Angélique Villeneuve

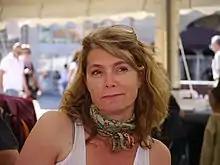
Angélique Villeneuve, 2011

Angélique Villeneuve (born 1965) is a French writer. She was born in Paris and lived in Sweden and India before returning to France. She has written eight novels as well as numerous books for children. She is best known for her novel "Les Fleurs d’hiver" (Editions Phébus, 2014) which won a raft of literary prizes: